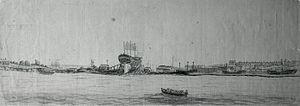
Le HMS Bellerophon est un navire de ligne de 3ᵉ rang de 74 canons construit pour la Royal Navy. Lancé en 1786, ce navire de classe Arrogant est actif au cours des guerres de la Révolution française et des guerres napoléoniennes, la plupart du temps sur des missions de blocus maritime ou d'escorte de convoi. Connu des marins comme le Billy Ruffian, il participe à trois combats notables : la bataille du 13 prairial an II, la bataille d'Aboukir et la bataille de Trafalgar. Il est le navire à bord duquel Napoléon Iᵉʳ finit par se rendre, mettant ainsi fin à près de 22 années de guerre continue avec la France.